Suicides at the Golden Gate Bridge

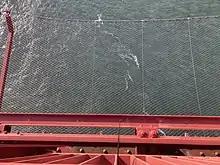
Suicide barrier on the Golden Gate Bridge in December 2022.

The suicide barrier consists of stainless steel netting stretching out on either side of the bridge, and 20 feet below the bridge. Funding for building this barrier was unanimously approved by the Golden Gate Bridge Board of Directors on June 27, 2014. The design was finalized in December 2014; however the project was delayed due to concerns from the National Park Service about storing construction materials at the site for the estimated three years it will take to complete the work.